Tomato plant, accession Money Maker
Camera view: horizontal (90 deg, fisheye); turntable rotation: 150 degrees
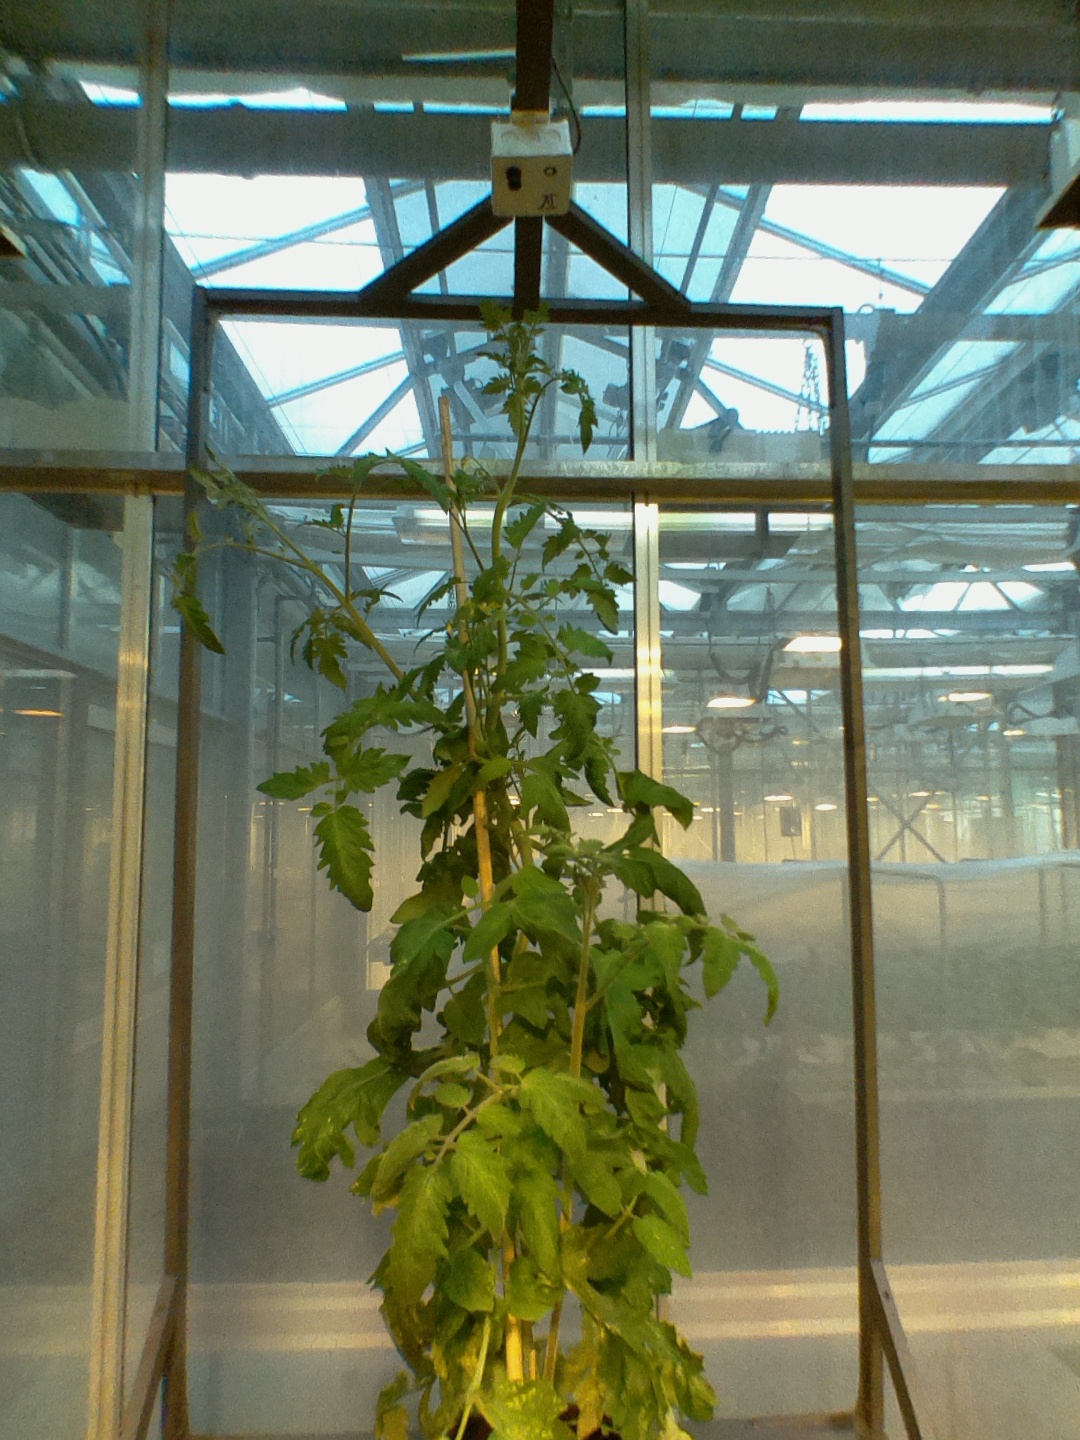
BBCH growth stage 70: Fruits at the main stem or branches visibles